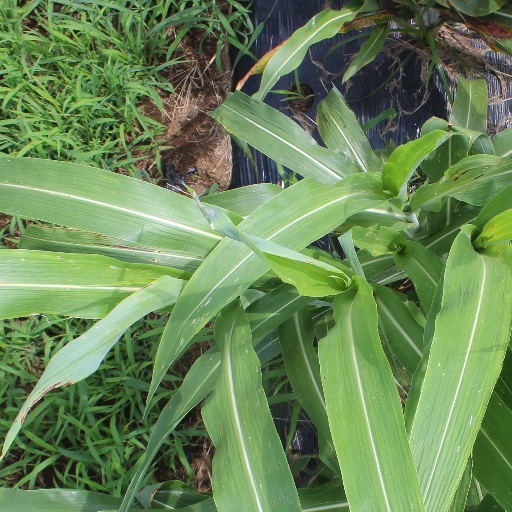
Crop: sorghum